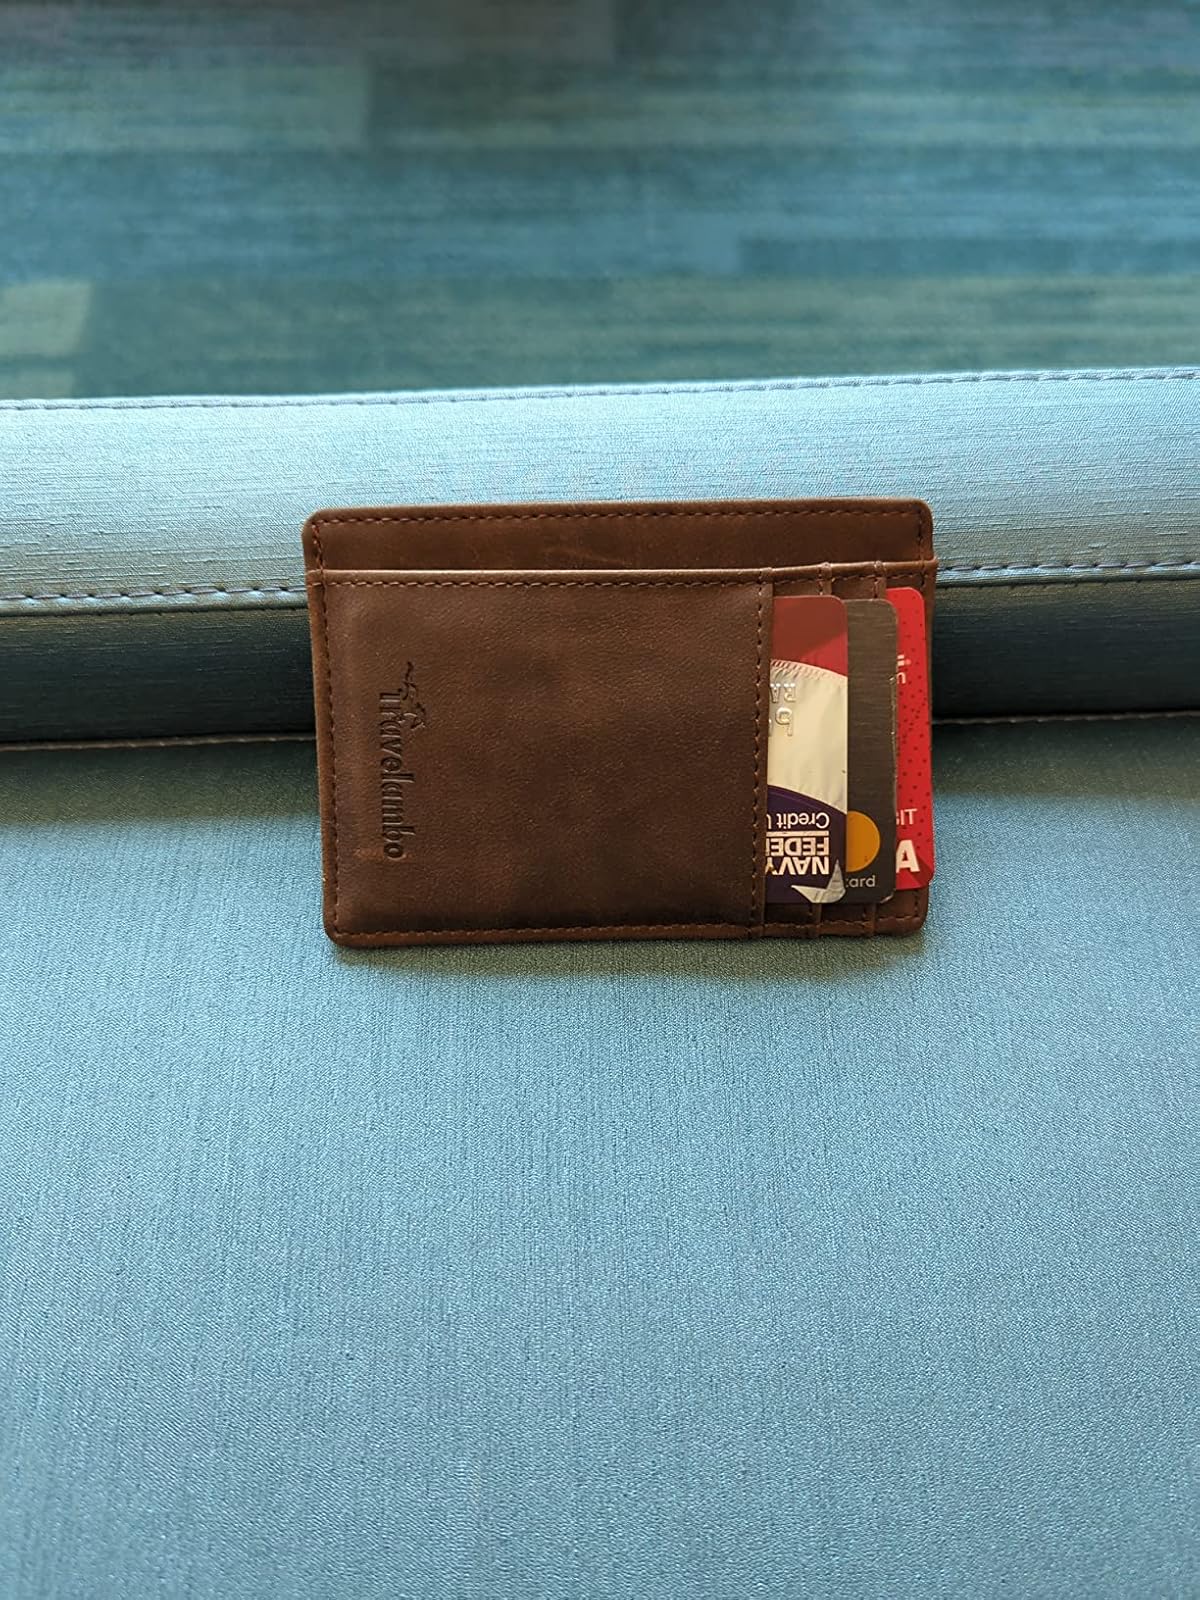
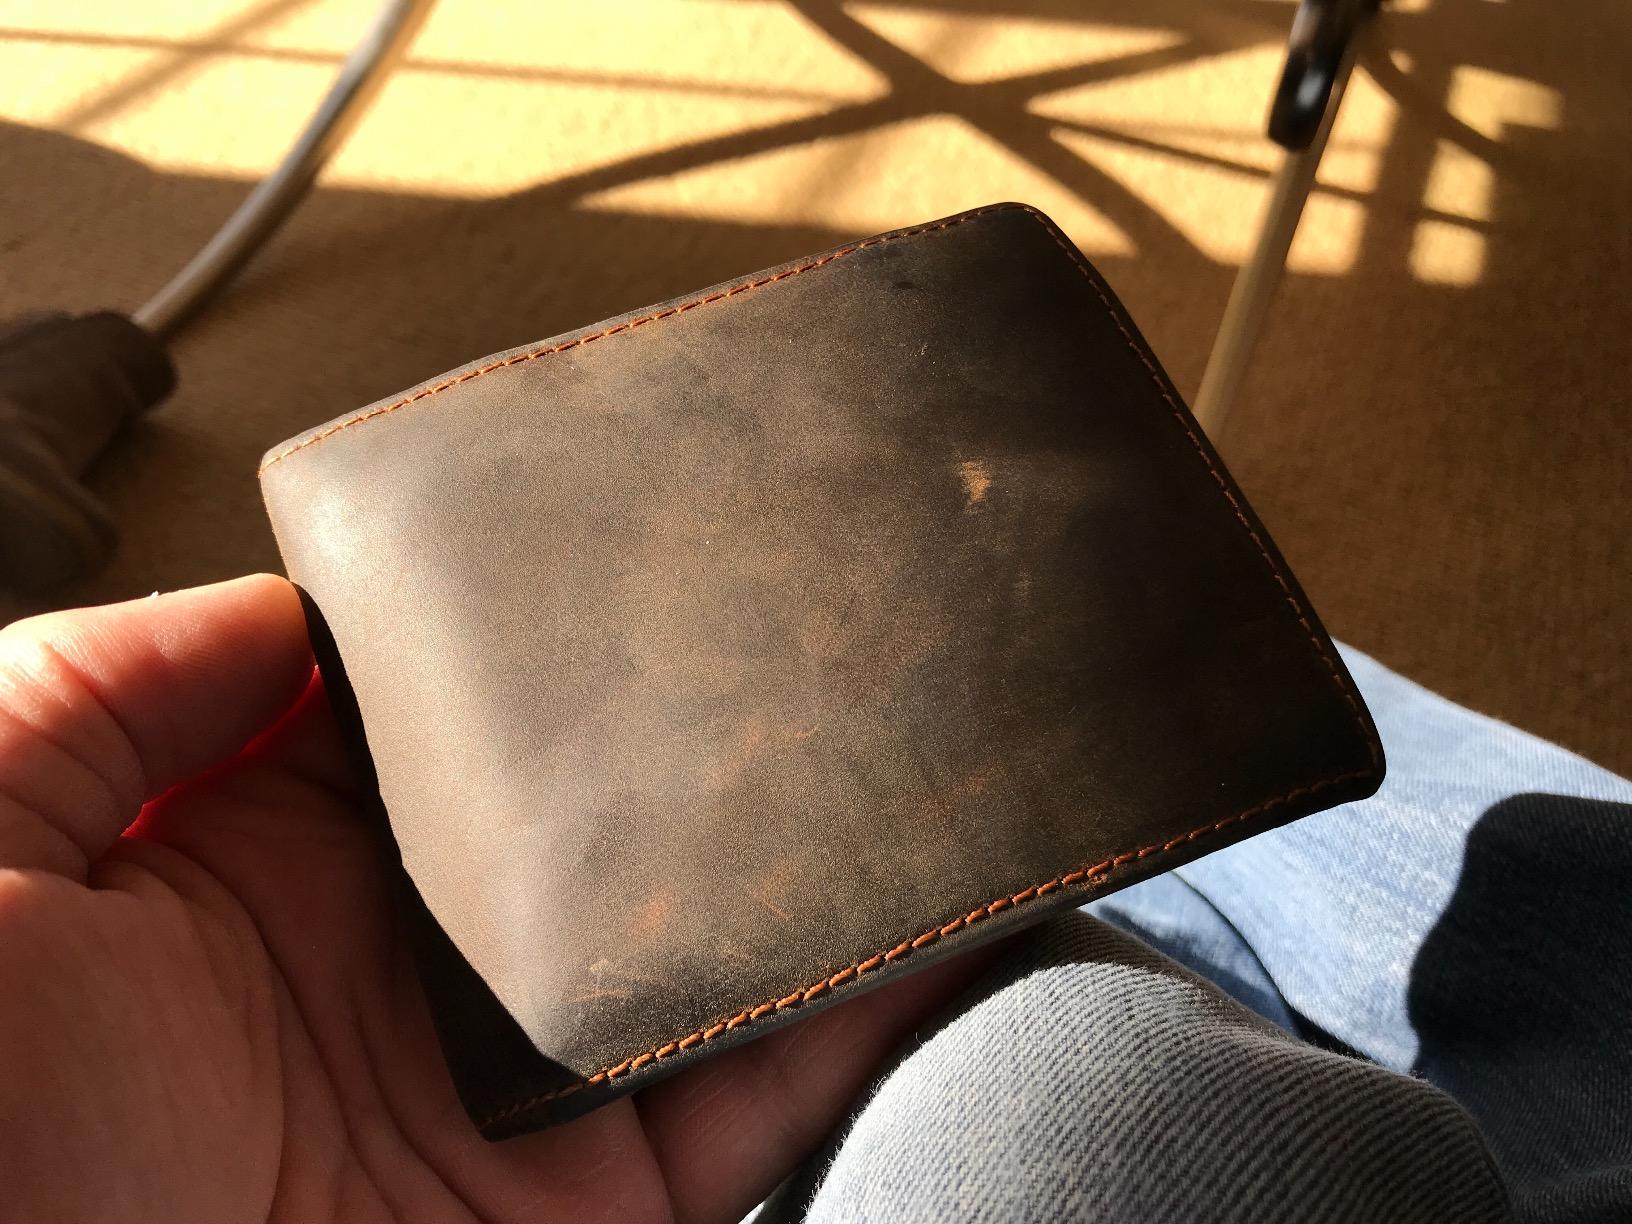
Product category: accessories_wallet
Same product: no